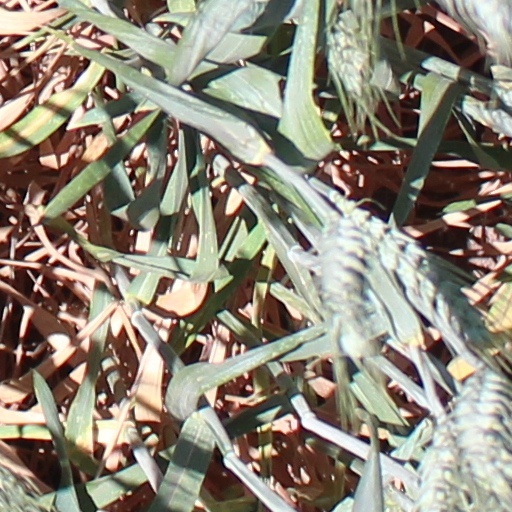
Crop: wheat